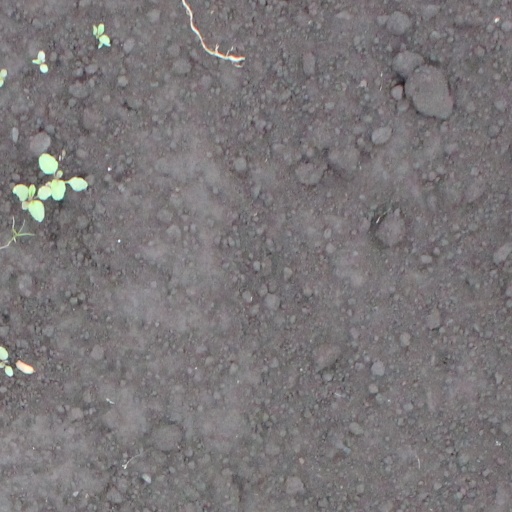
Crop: soybean